Harold Atkinson (RAF officer)

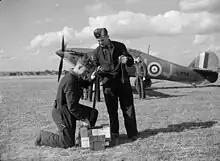
Ammunition belts being prepared for a Hawker Hurricane during the Battle of Britain

No. 213 Squadron shifted to Exeter in Devon, as part of No. 10 Group, in late June and served from here throughout the Battle of Britain on interception duties along the English Channel. On 12 August, Atkinson destroyed a pair of Bf 110s to the south of Portsmouth. He shot down a third Bf 110 the following day south of Portland, and destroyed a He 111 on 14 August, south of Lyme Regis. His Hurricane was damaged and he was lightly wounded during the latter engagement.